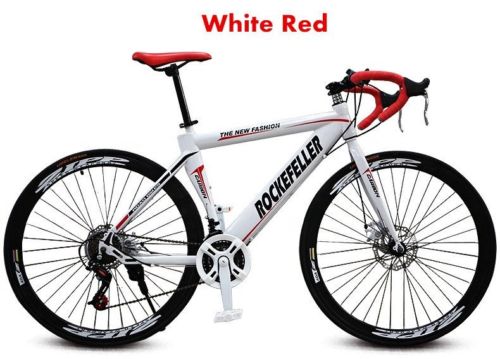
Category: bicycle